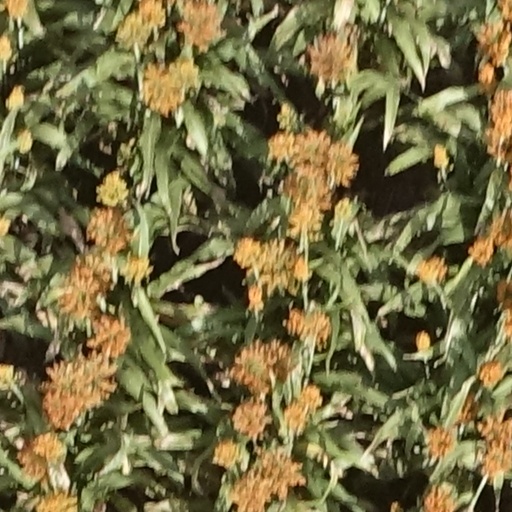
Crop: sorghum